Dagga

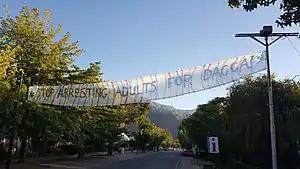
The word "dagga" on an anti-prohibition banner in 2018

Dagga is a word used in certain areas of Southern Africa to describe cannabis flower. The term, dating to the 1660s, derives from the word "daxa" in the Khoekhoe language used to describe the plant as well as various species of Leonotis. The leaves of specifically the Leonotis leonurus resemble the cannabis leaf and is known locally as wild dagga. The word has been spelled many different ways over time as various groups of people began using the term and some examples of these are: "daggha, dacha, dacka, dagha, tagga, dachka, daga".